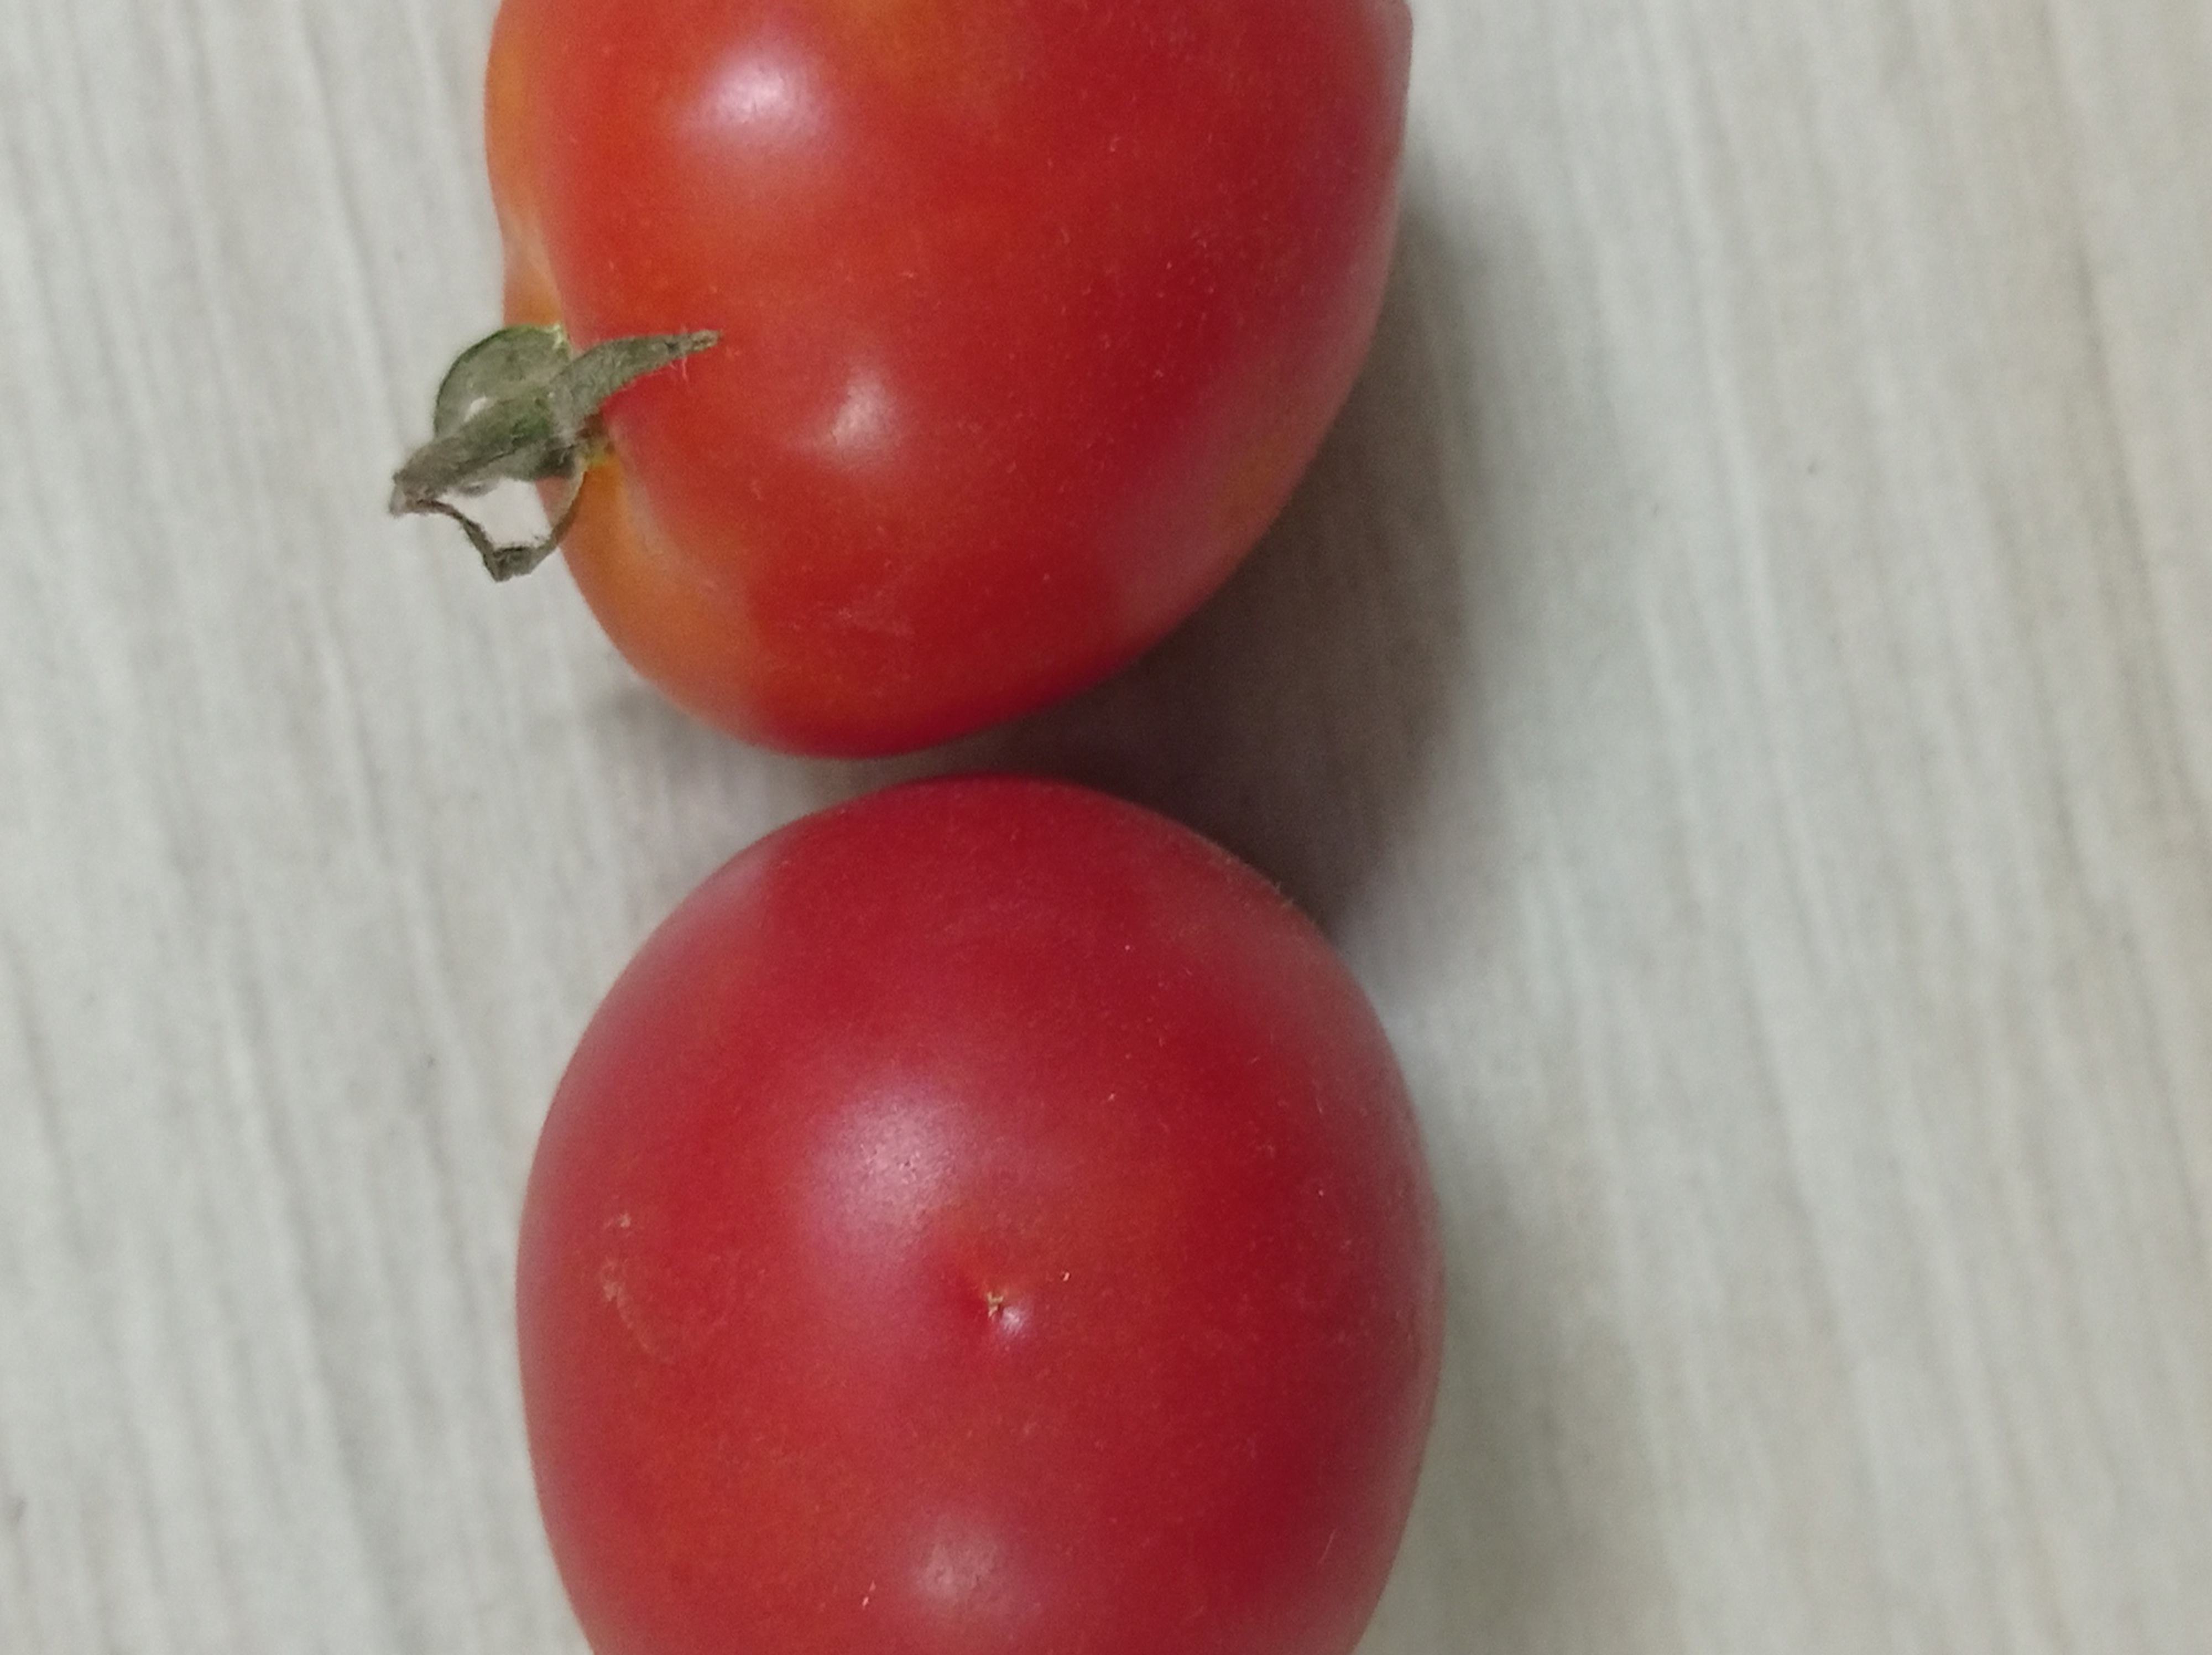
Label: Fresh